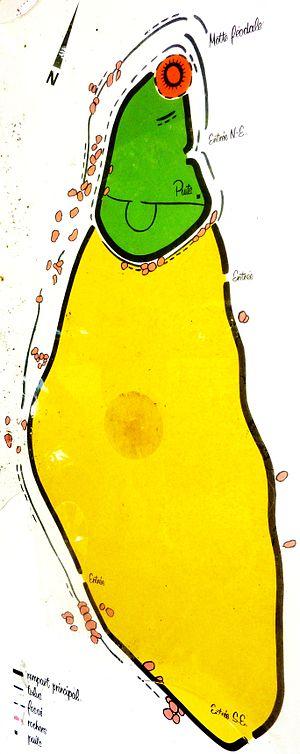
Huelgoat: plan du camp d'Arthus (panneau d'information touristique)
Huelgoat ou Le Huelgoat est une commune française dans le département du Finistère, en région Bretagne. Huelgoat est un ancien chef-lieu de canton, et est aussi membre de Monts d'Arrée Communauté ainsi que du parc naturel régional d'Armorique.